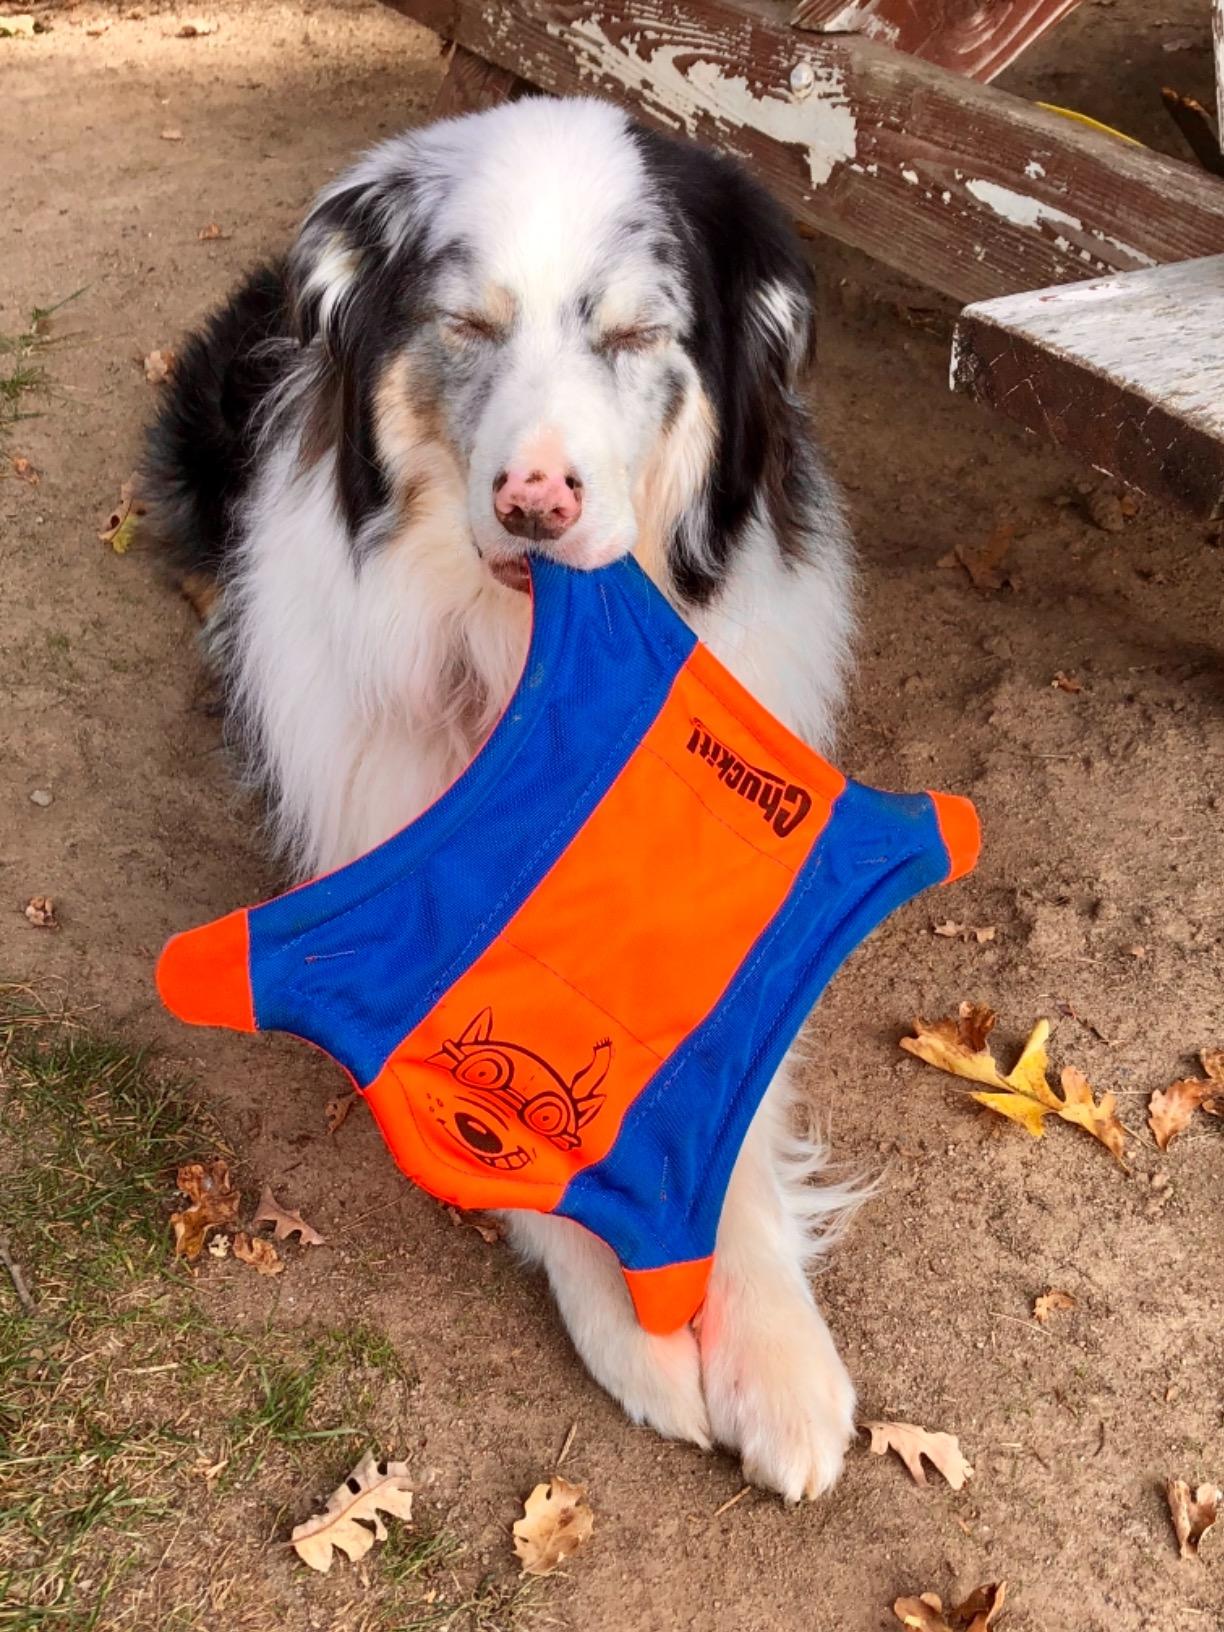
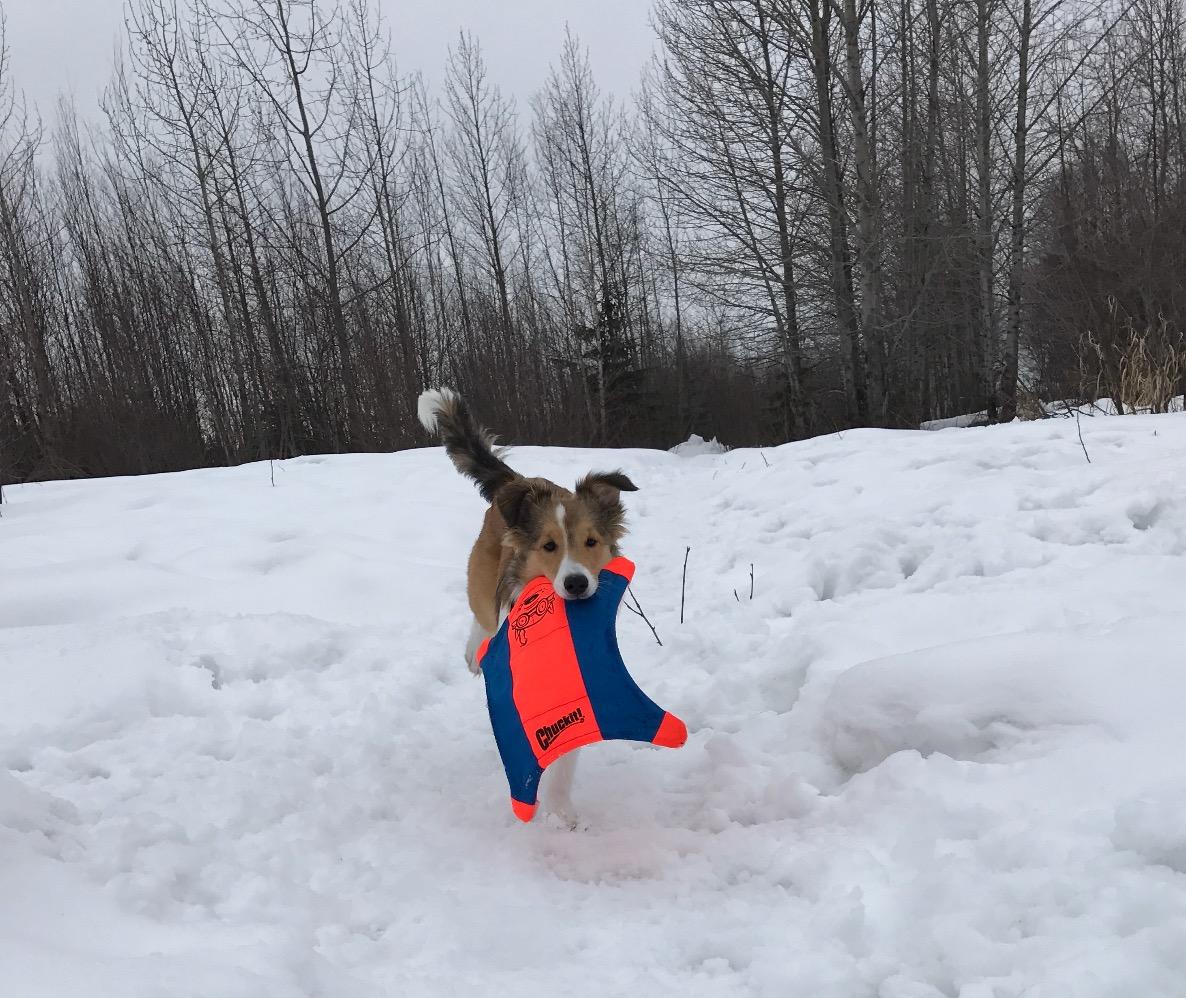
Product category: items_toy
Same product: yes